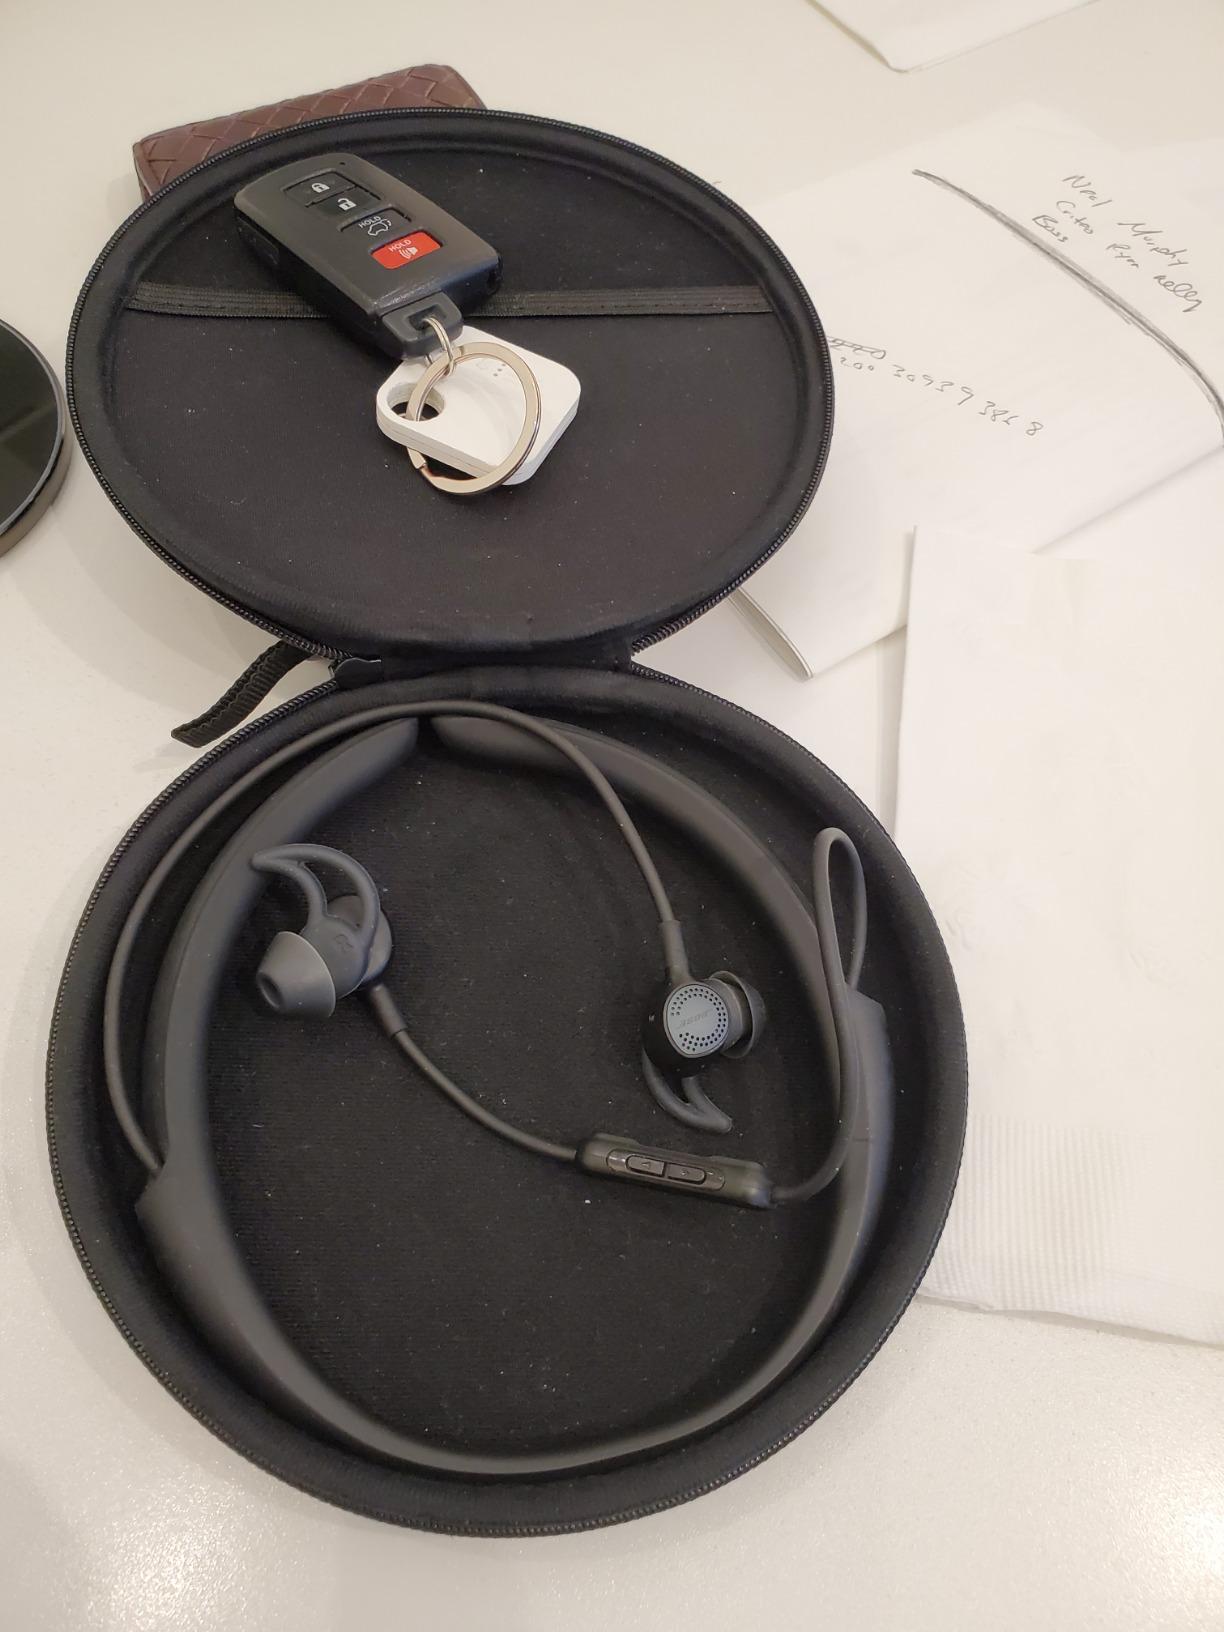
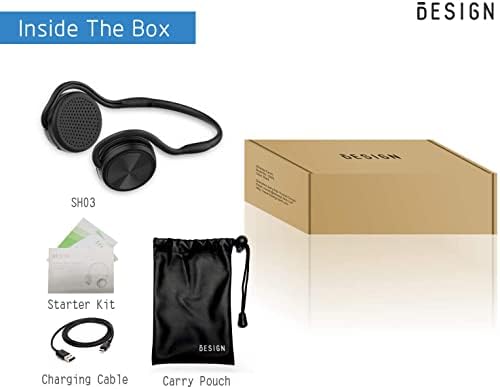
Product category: headphones
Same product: no